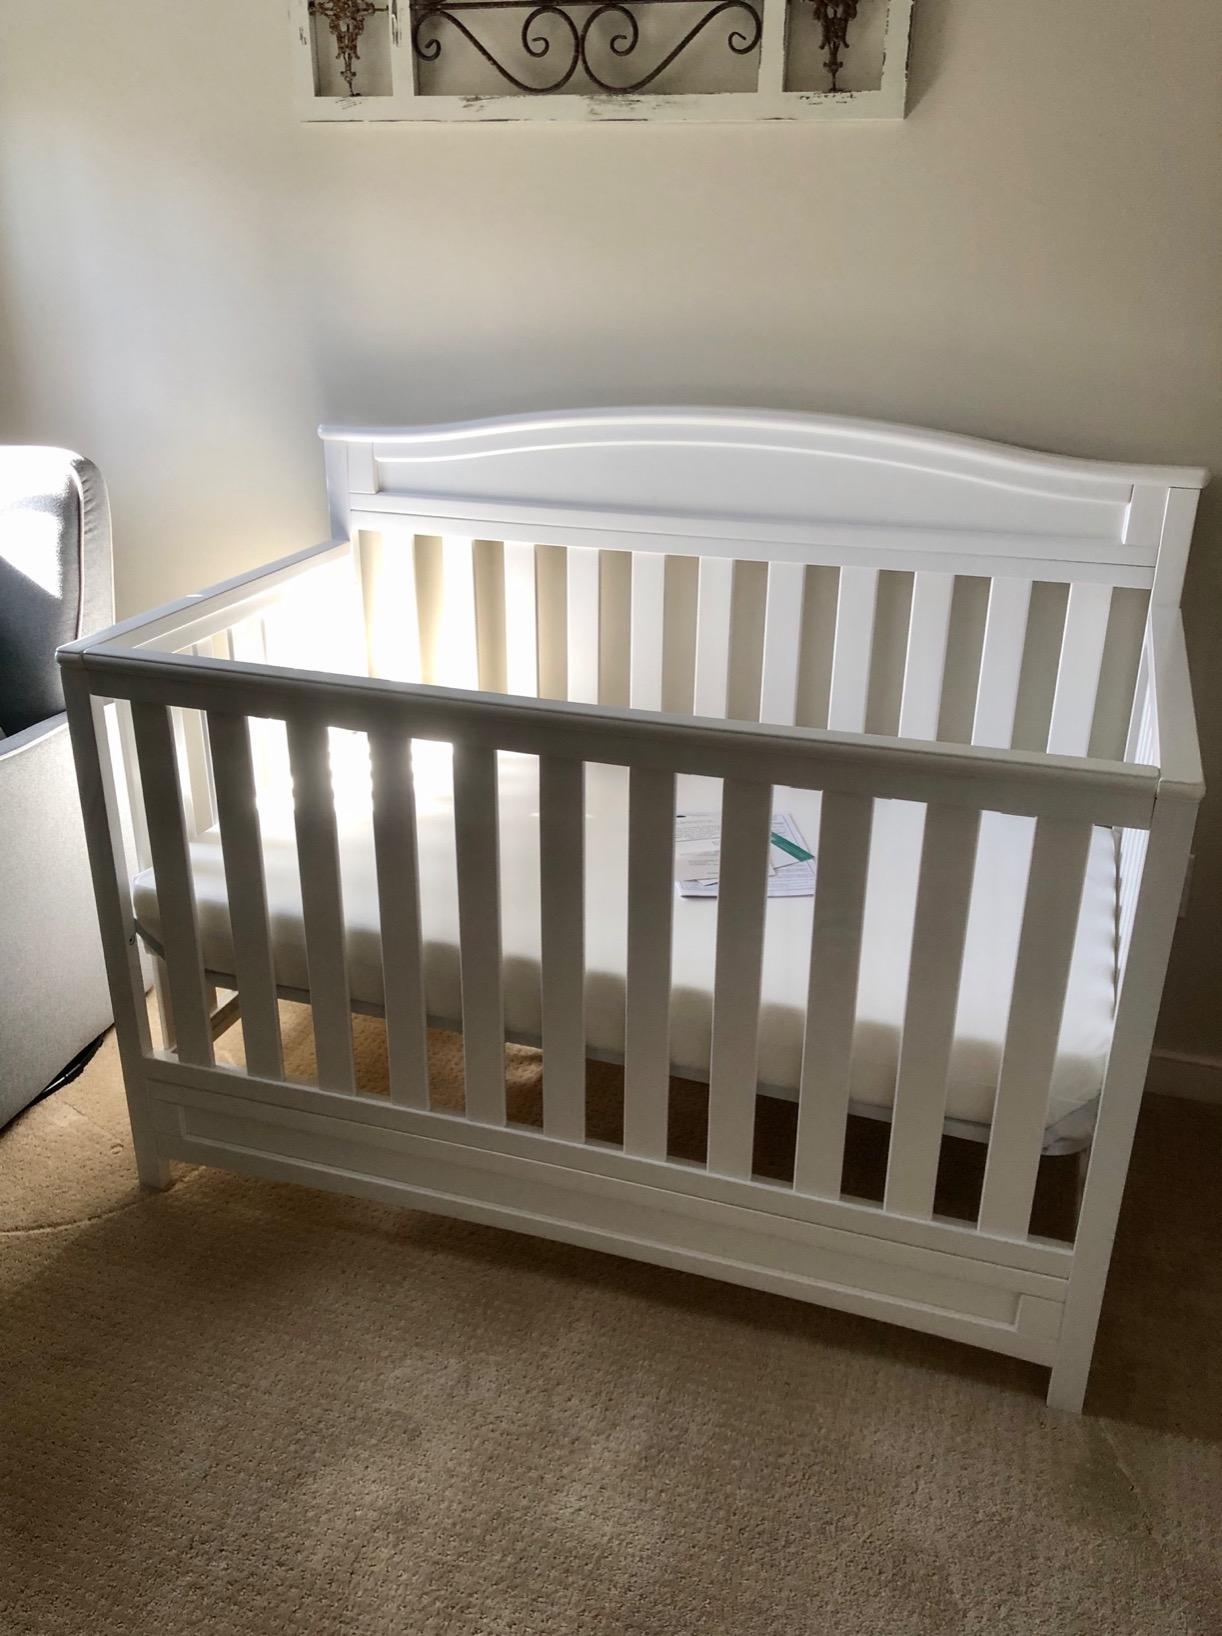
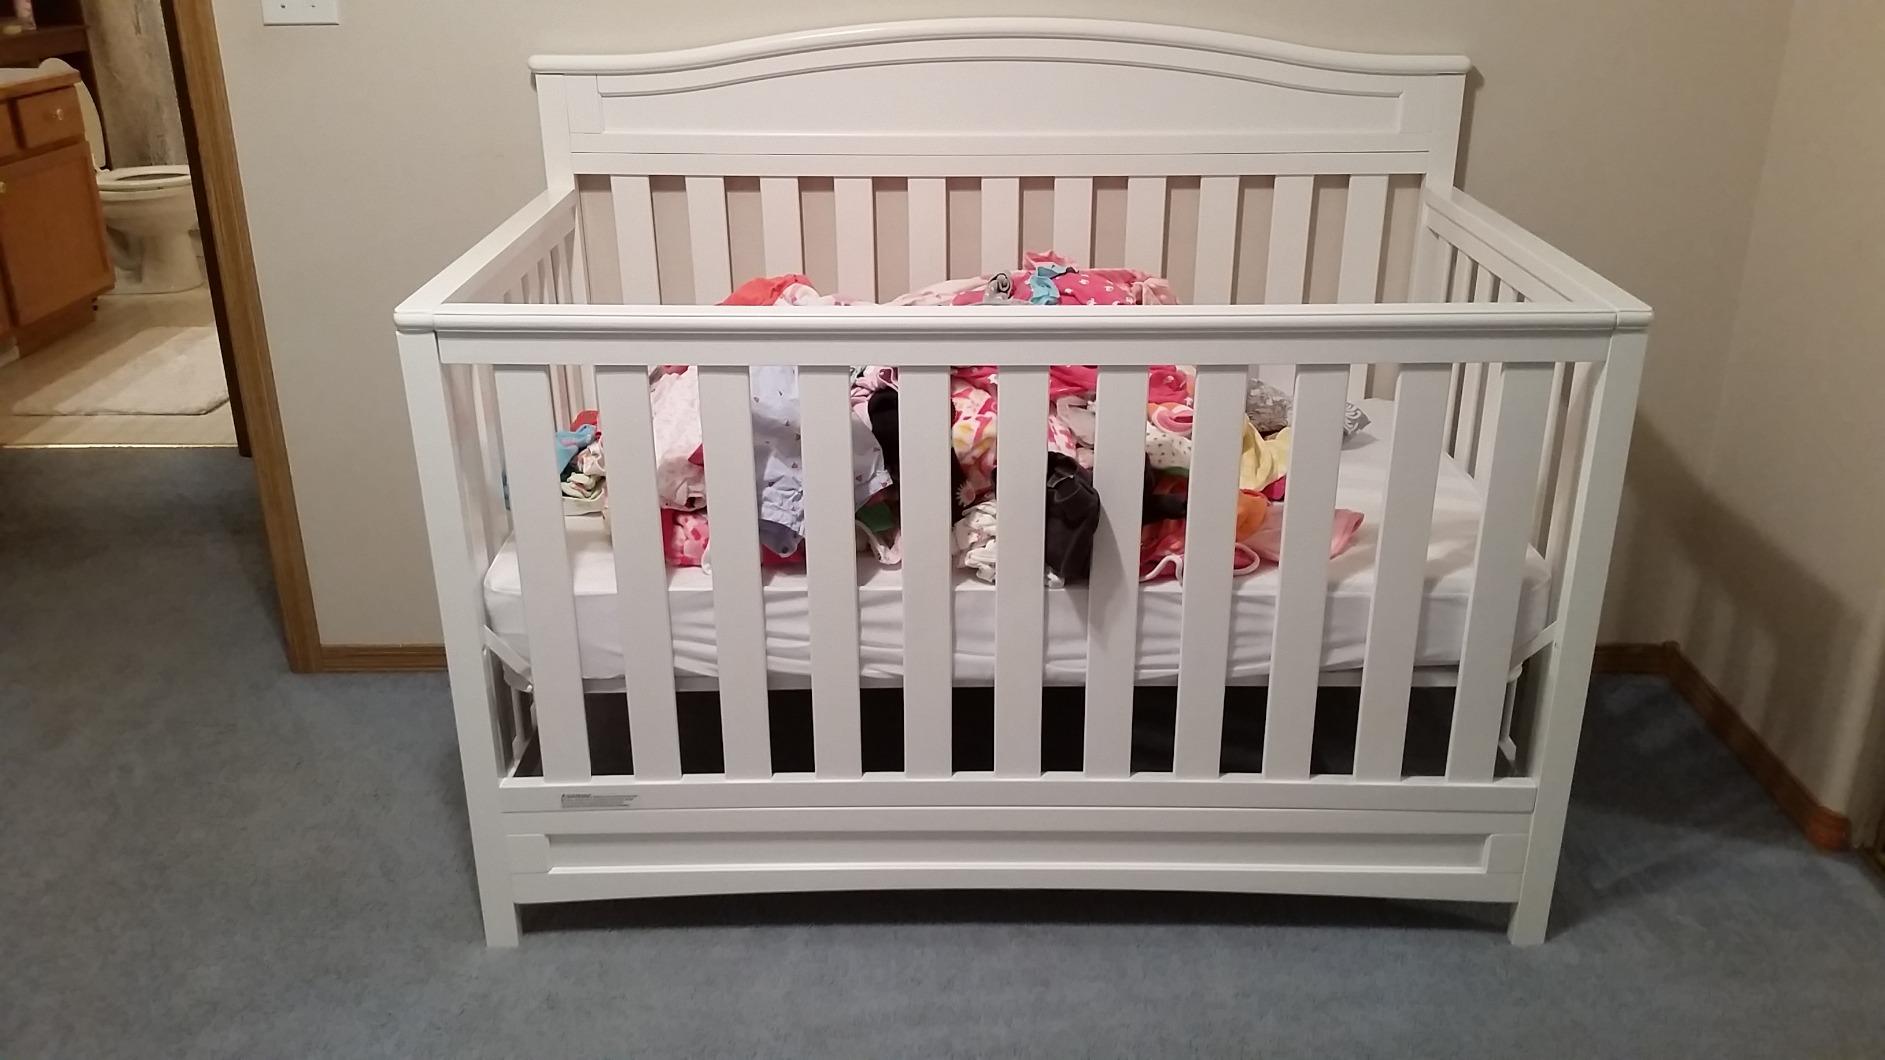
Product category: products_crib
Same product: yes